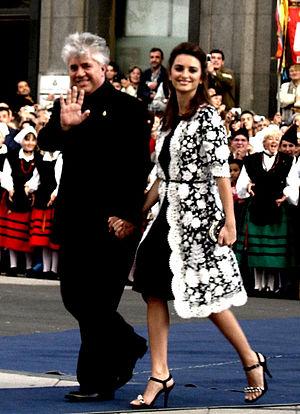
Pedro Almodóvar /ˈpeðɾo almoˈðoβaɾ/ est un réalisateur de cinéma espagnol, né le 25 septembre 1949 à Calzada de Calatrava dans la province de Ciudad Real et la communauté autonome de Castille-La Manche, en Espagne. Il est l'un des cinéastes emblématiques de la nouvelle vague espagnole.
Federico Sanchez vous salue bien est un livre de l'écrivain franco-espagnol Jorge Semprún, publié en espagnol en 1992 et l'année suivante en version française.
La Movida est le nom donné au mouvement culturel créatif qui a touché l'ensemble de l'Espagne pendant la fin de la période de la transition démocratique espagnole, au début des années 1980, après la mort du général Franco.